Ayushman Bharat Yojana

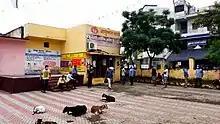
An Urban Primary Health Centre under Ayushman Bharat Yojana in Bidipeth, Nagpur

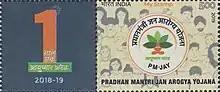
PM-JAY stamp

The programme is part of the Indian government's National Health Policy and is means-tested. It was launched in September 2018 by the Ministry of Health and Family Welfare. That ministry later established the National Health Authority as an organization to administer the program. It is a centrally sponsored scheme and is jointly funded by both the union government and the states. By offering services to 50 crore (500 million) people it is the world's largest government sponsored healthcare program. The program is a means-tested program, considering its users are people categorized as low income in India. However it is not implemented in all state due to the state government's divergent views.